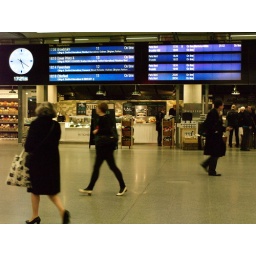
Side by side for the first time since the train ferry was withdrawn: the coast and the continent. &amp;quot;St Pancras for the continent .....&amp;quot;